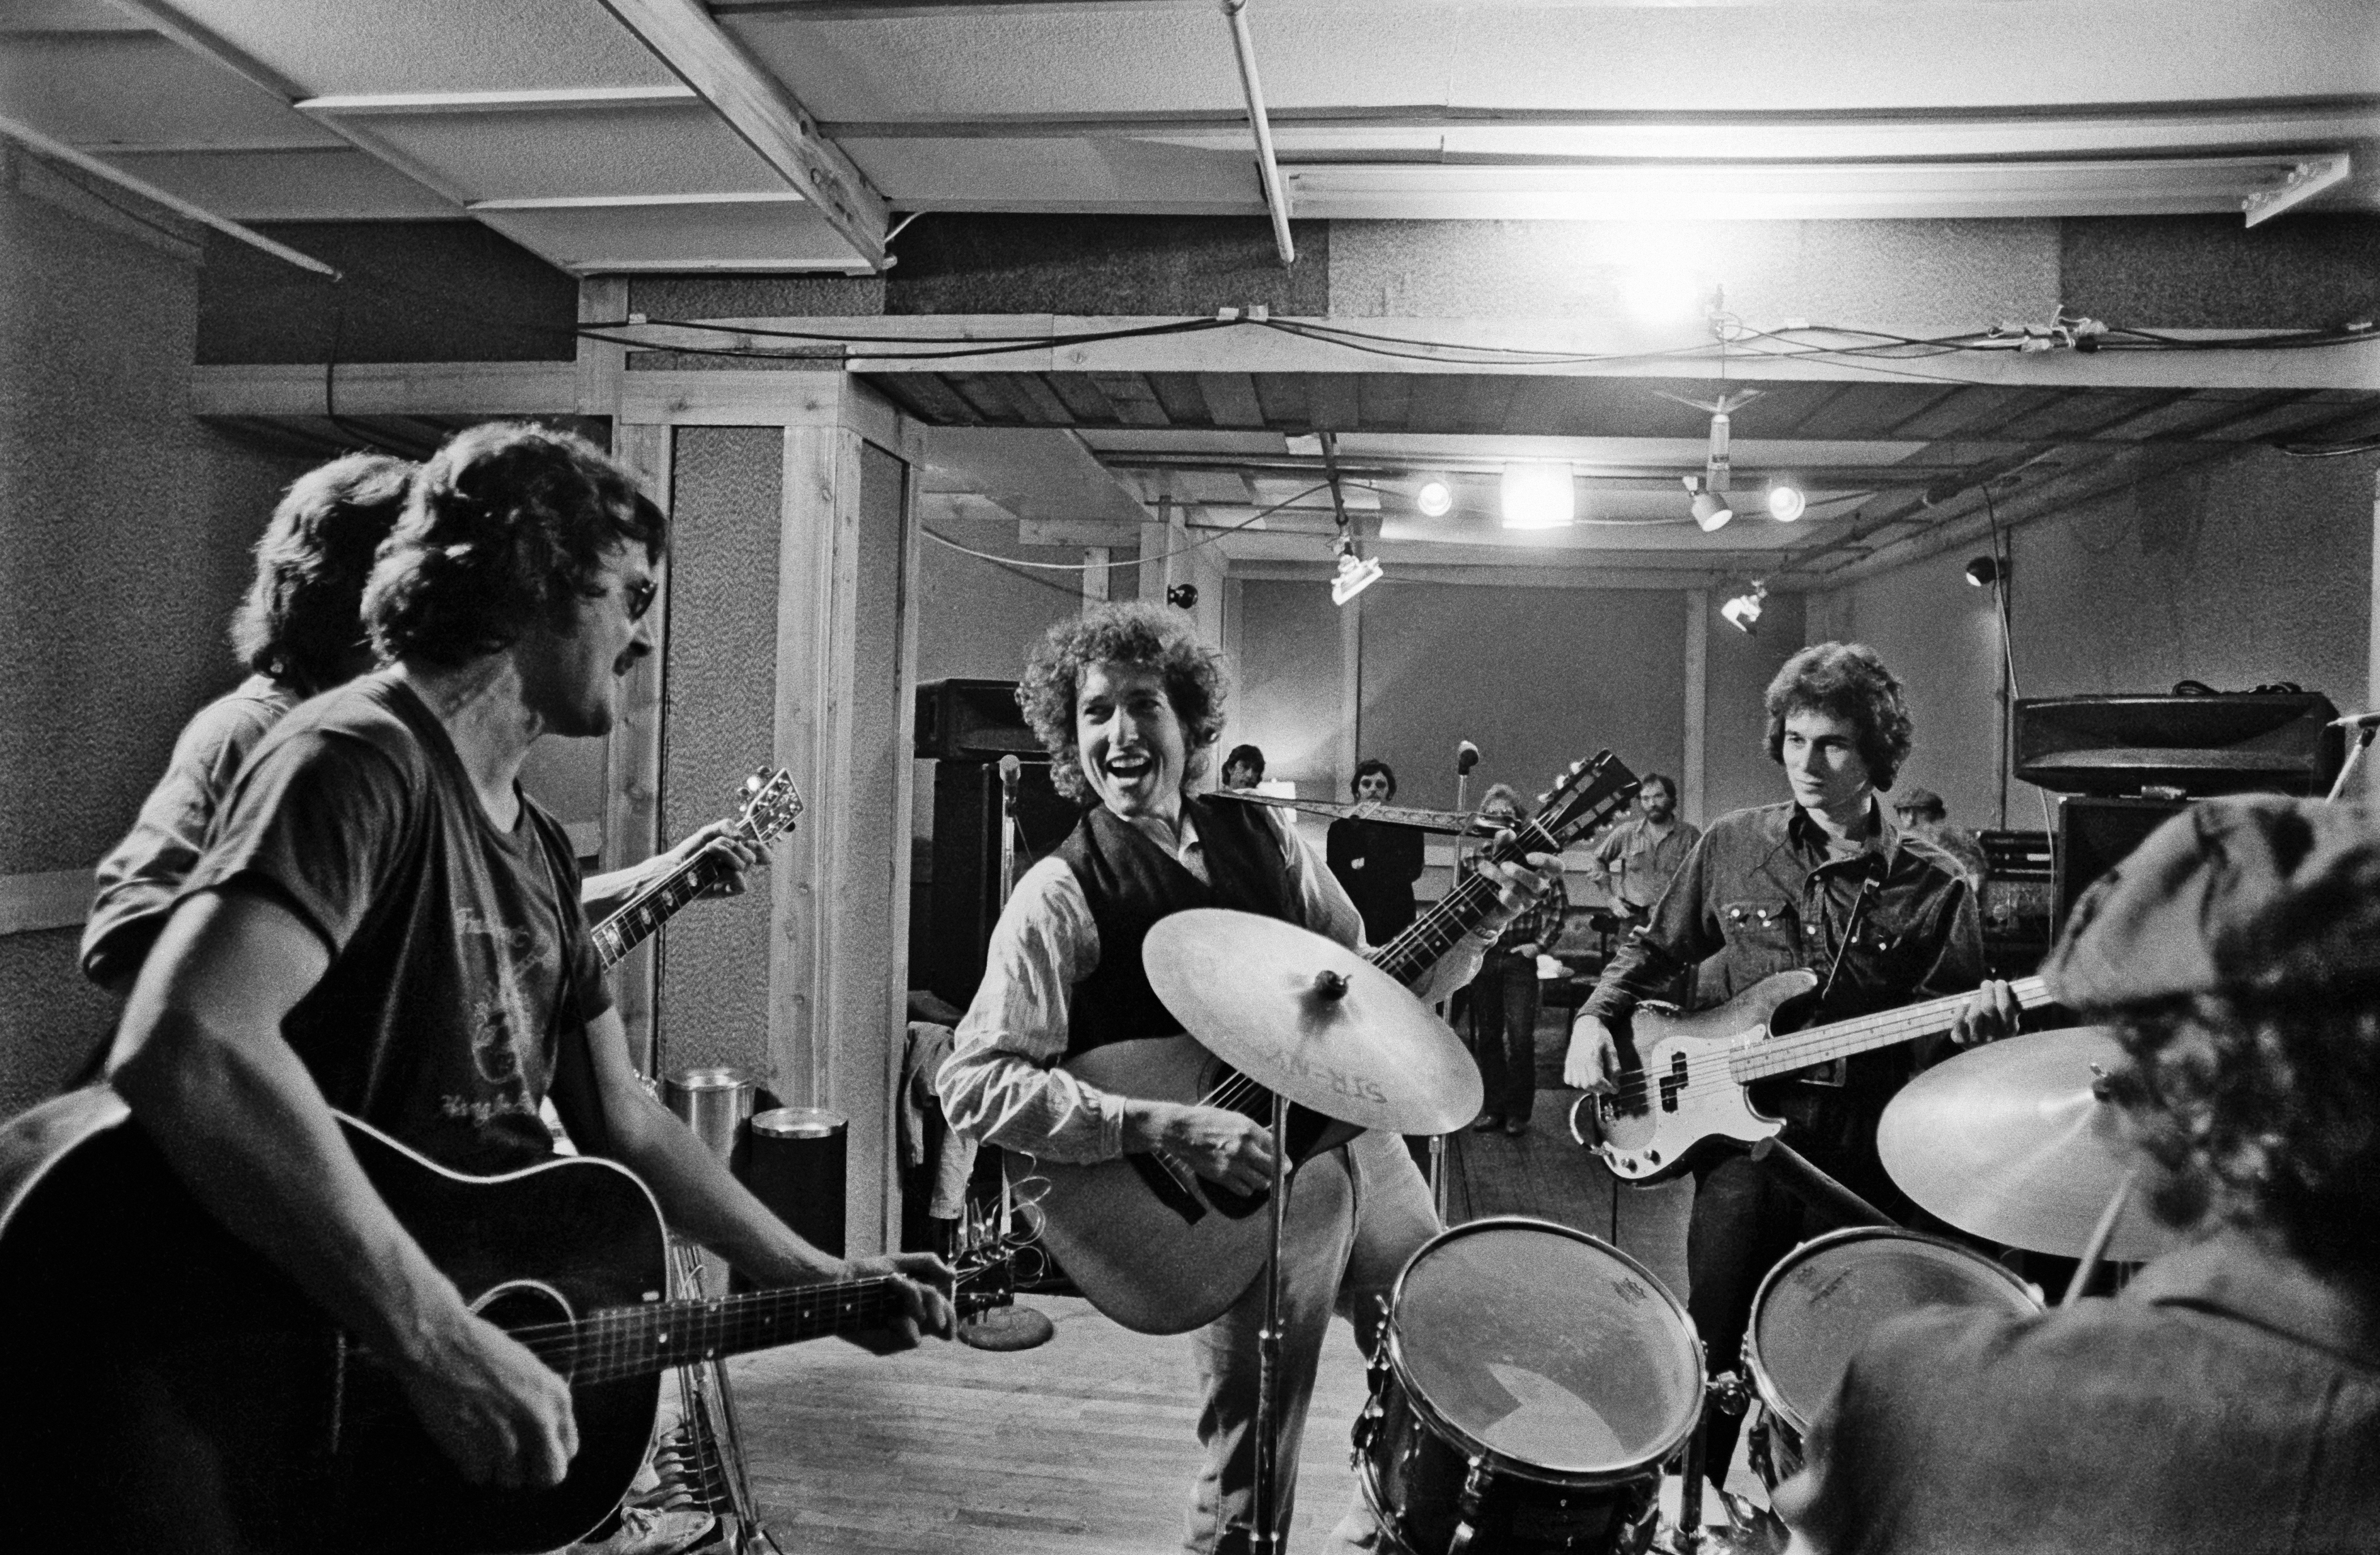
nature, drum, musician, musical instrument, drums, drumhead, music, percussionist, percussion, drummer, bass drum, black and white, musical ensemble, monochrome, jazz club, Gong bass drum, Membranophone, performance, plucked string instruments